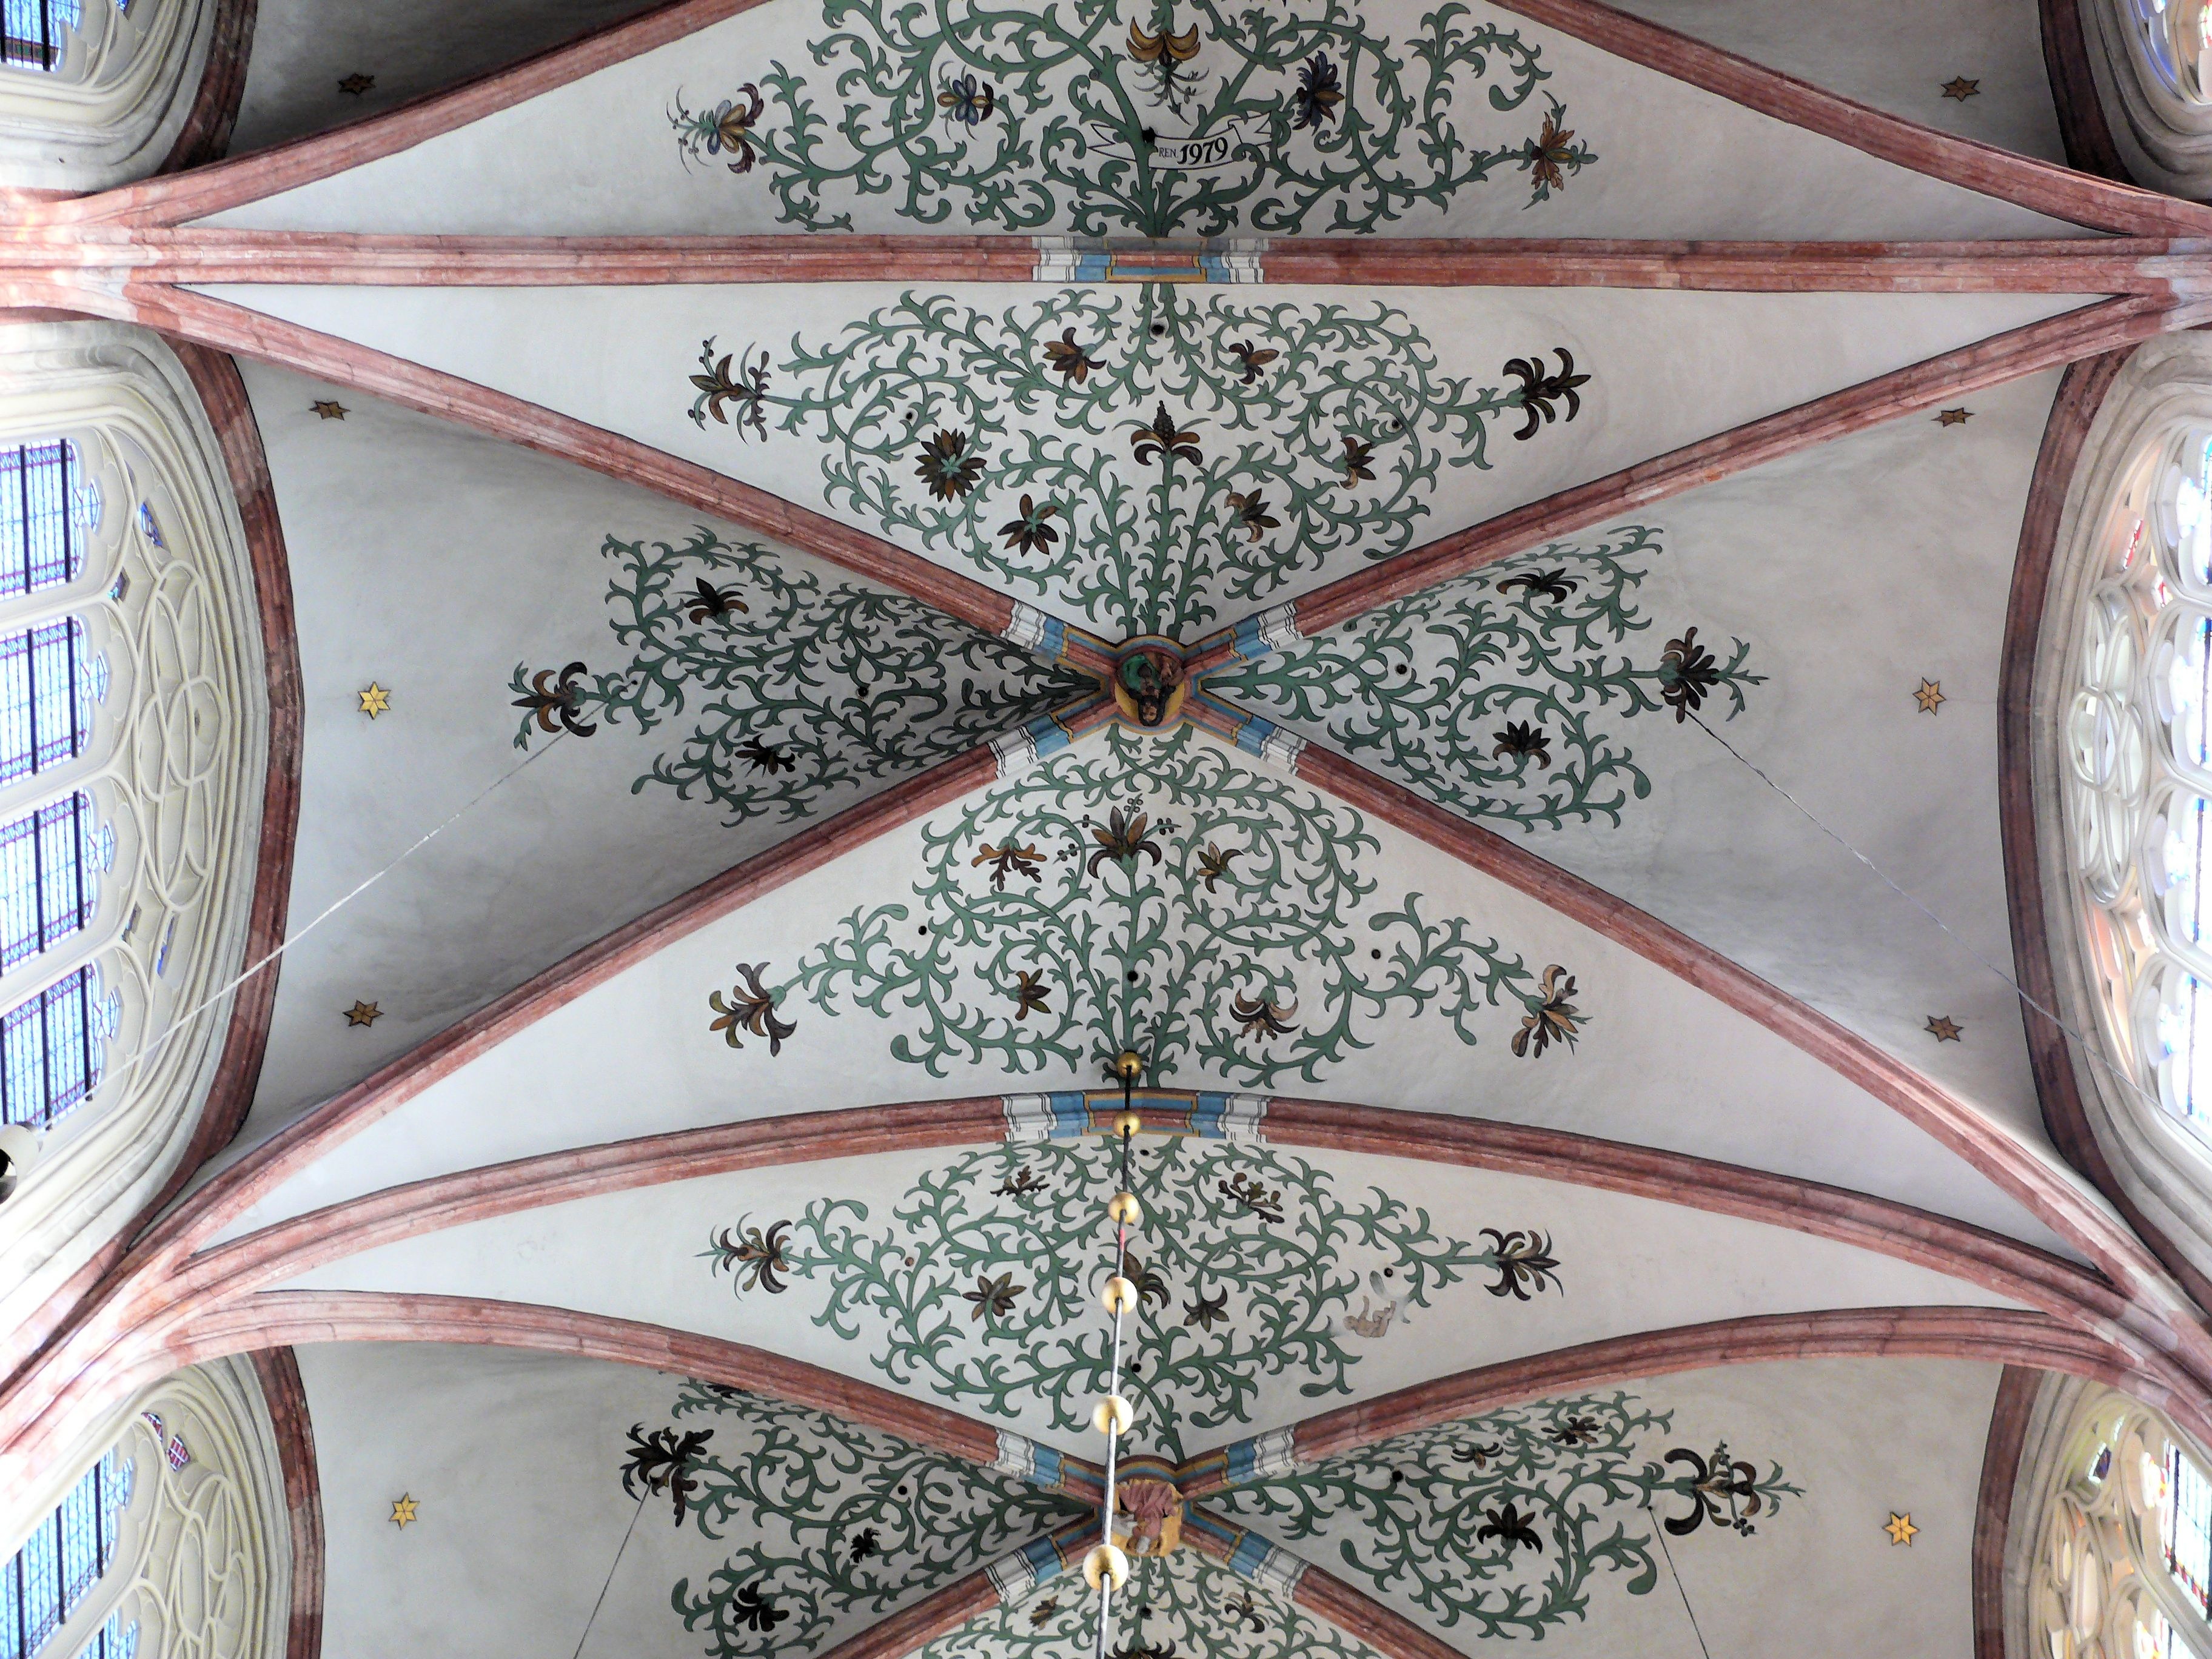
ceiling, pattern, church, art, design, symmetry, vault, dome, flooring, dakgewelf